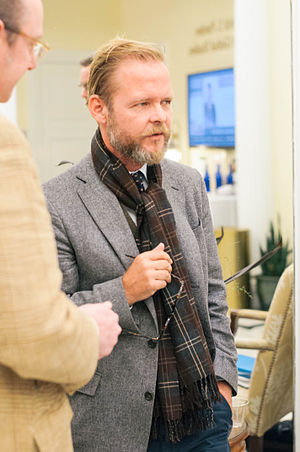
Christian Kracht
Christian Kracht (2015)
Christian Kracht er en forfatter, manuskriptforfatter og journalist fra Schweiz. Hans debutværk var Faserland.